Answer in natural language. Considering the relative positions, where is Window with respect to blue square wall painting? Choose between the following options: left or right
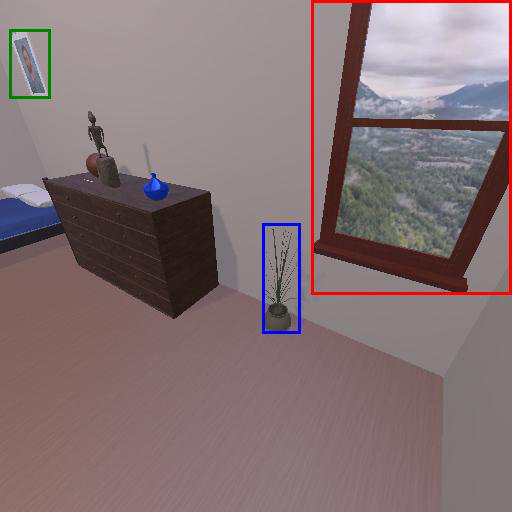
<answer>right</answer>